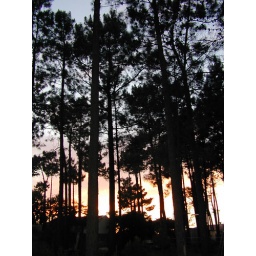
sunset through pine trees near Palmela.